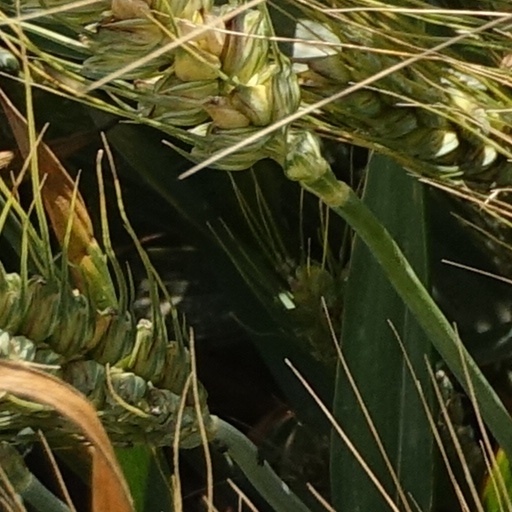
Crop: wheat